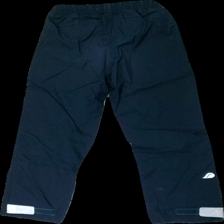
View: back
Type: Rain trousers
Category: Children
Brand: Didriksons
Colors: Blue
Material: 100% nylone
Pattern: Logo print
Cut: Regular
Season: Autumn
Holes: Major
Damage: hål knä
Damage location: middle left
Price range: <50
Recommended usage: Export
Description: blå regnbyxor med hål på knä och logga upptill